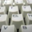
Label: keyboard